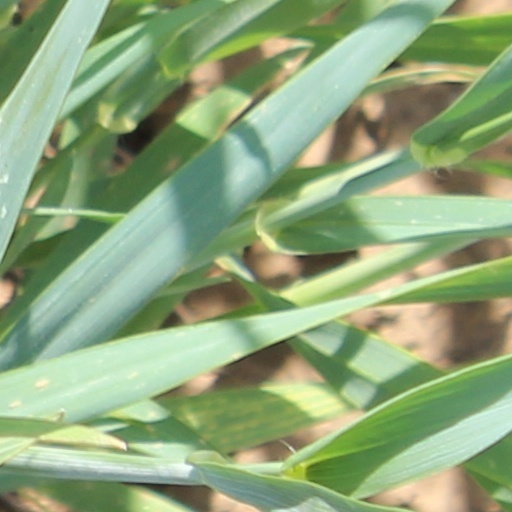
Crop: wheat